Papiamento

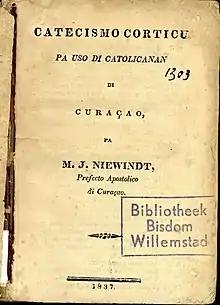
Catecismo Corticu – the first printed book in Papiamento in 1837

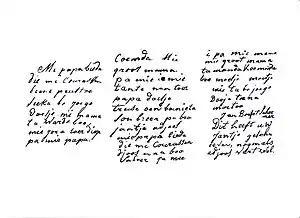
Boo Jantje letter from 1783

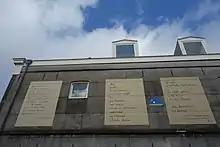
Poems in Papiamento, Leiden

There are various theories about the origin and development of the Papiamento language, and precise history has not been established. Its parent language is surely West Iberian Romance, but scholars dispute whether Papiamento was derived from Portuguese and its derived Portuguese-based creole languages or from Spanish. Historical constraints, core vocabulary, and grammatical features that Papiamento shares with Cape Verdean Creole and Guinea-Bissau Creole are far less than those shared with Spanish, even though the Spanish and Dutch influences occurred later, from the 17th century onwards. In 1978, Jacoba Bouscholte conducted a study on the various Dutch influences in Papiamento. An example of a hybrid word is , which is a combination of a Dutch root (meaning 'paint') and the Portuguese and Spanish suffix "-dor" (used for a person who performs an action, like 'painter'). The transformation from to involved changing the "-dor" to "-dó" due to a linguistic process called apocopation.